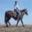
Label: horse